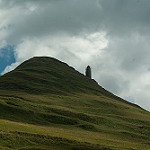
Label: mountain